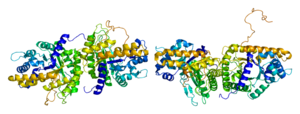
L'adolase B est l'une des trois isoenzymes de l'aldolase, une lyase qui catalyse les réactions :